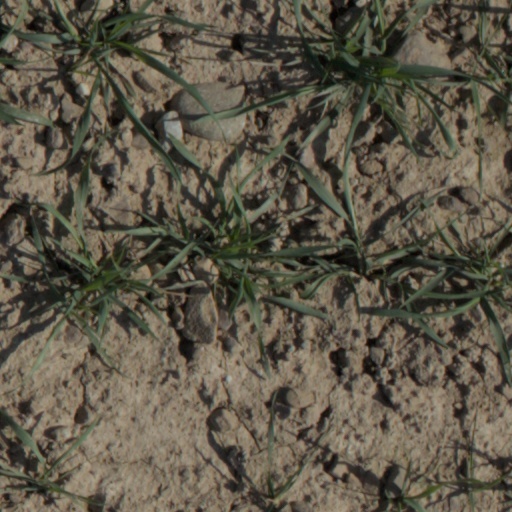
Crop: wheat